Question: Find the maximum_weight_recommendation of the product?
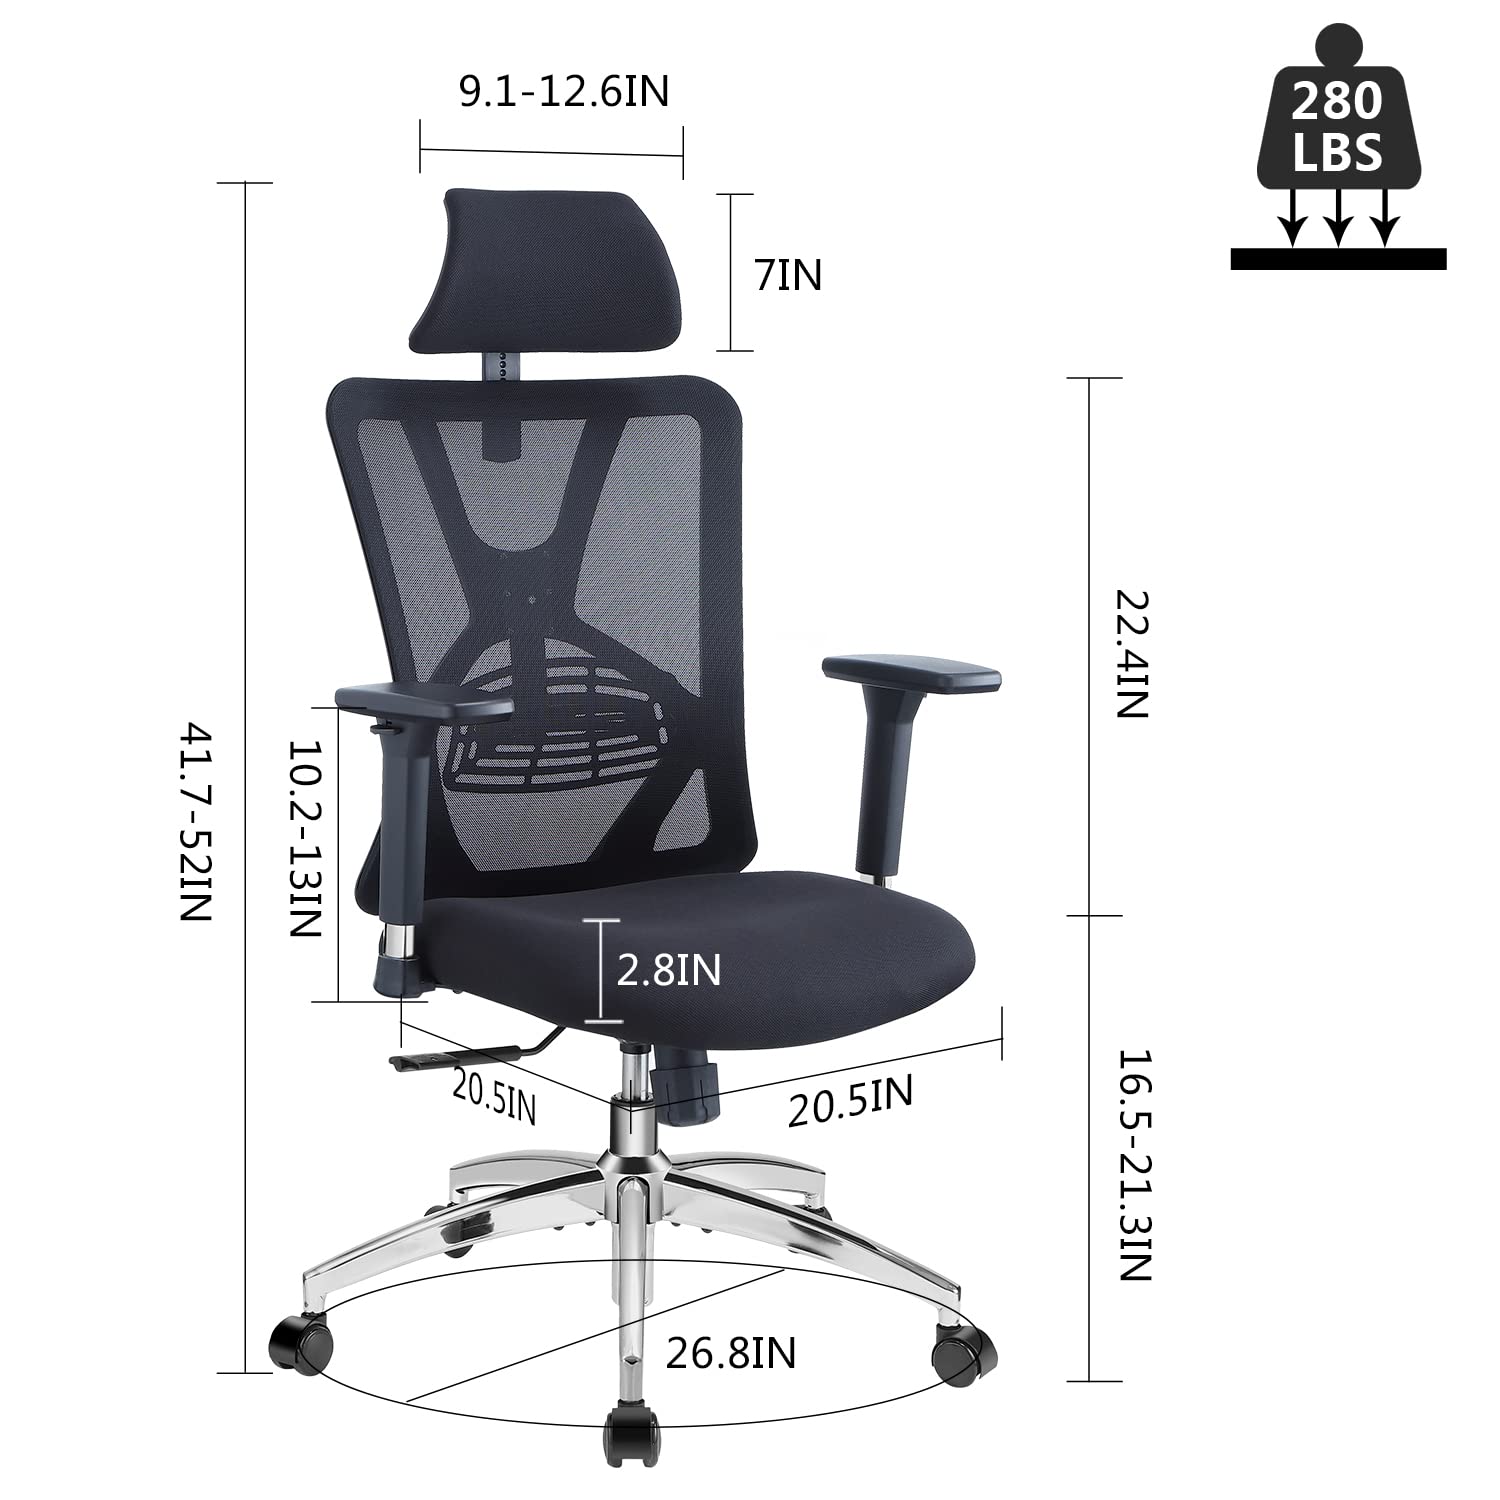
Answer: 280 pound